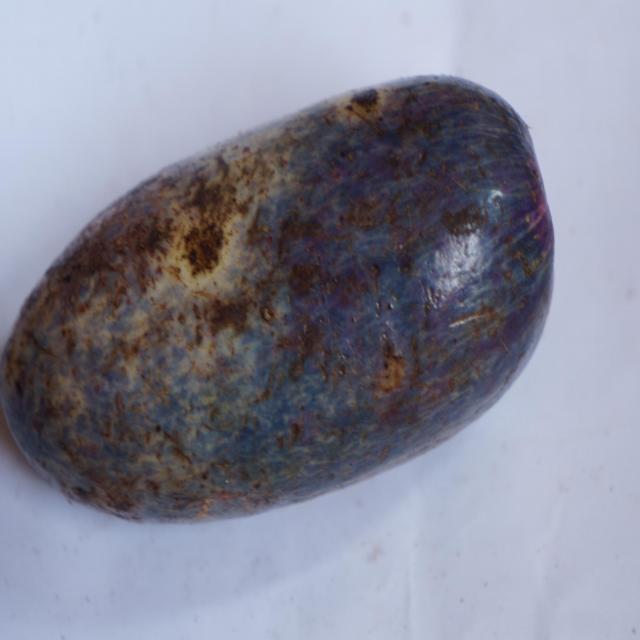
Plum grade: unaffected